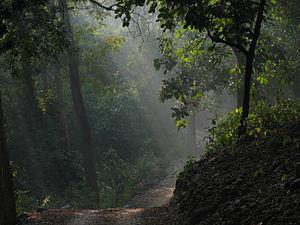
Le Parc national Jim Corbett est le plus ancien des parcs nationaux de l'Inde. Il est situé près de la ville de Nainital, dans l'État de Uttarakhand. Le parc est connu pour sa faune sauvage variée, ainsi que comme site de lancement du Projet Tigre. Le parc national Corbett et le sanctuaire Sonanadi voisin forment la Réserve de tigres Corbett.